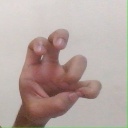
अक्षर: छ